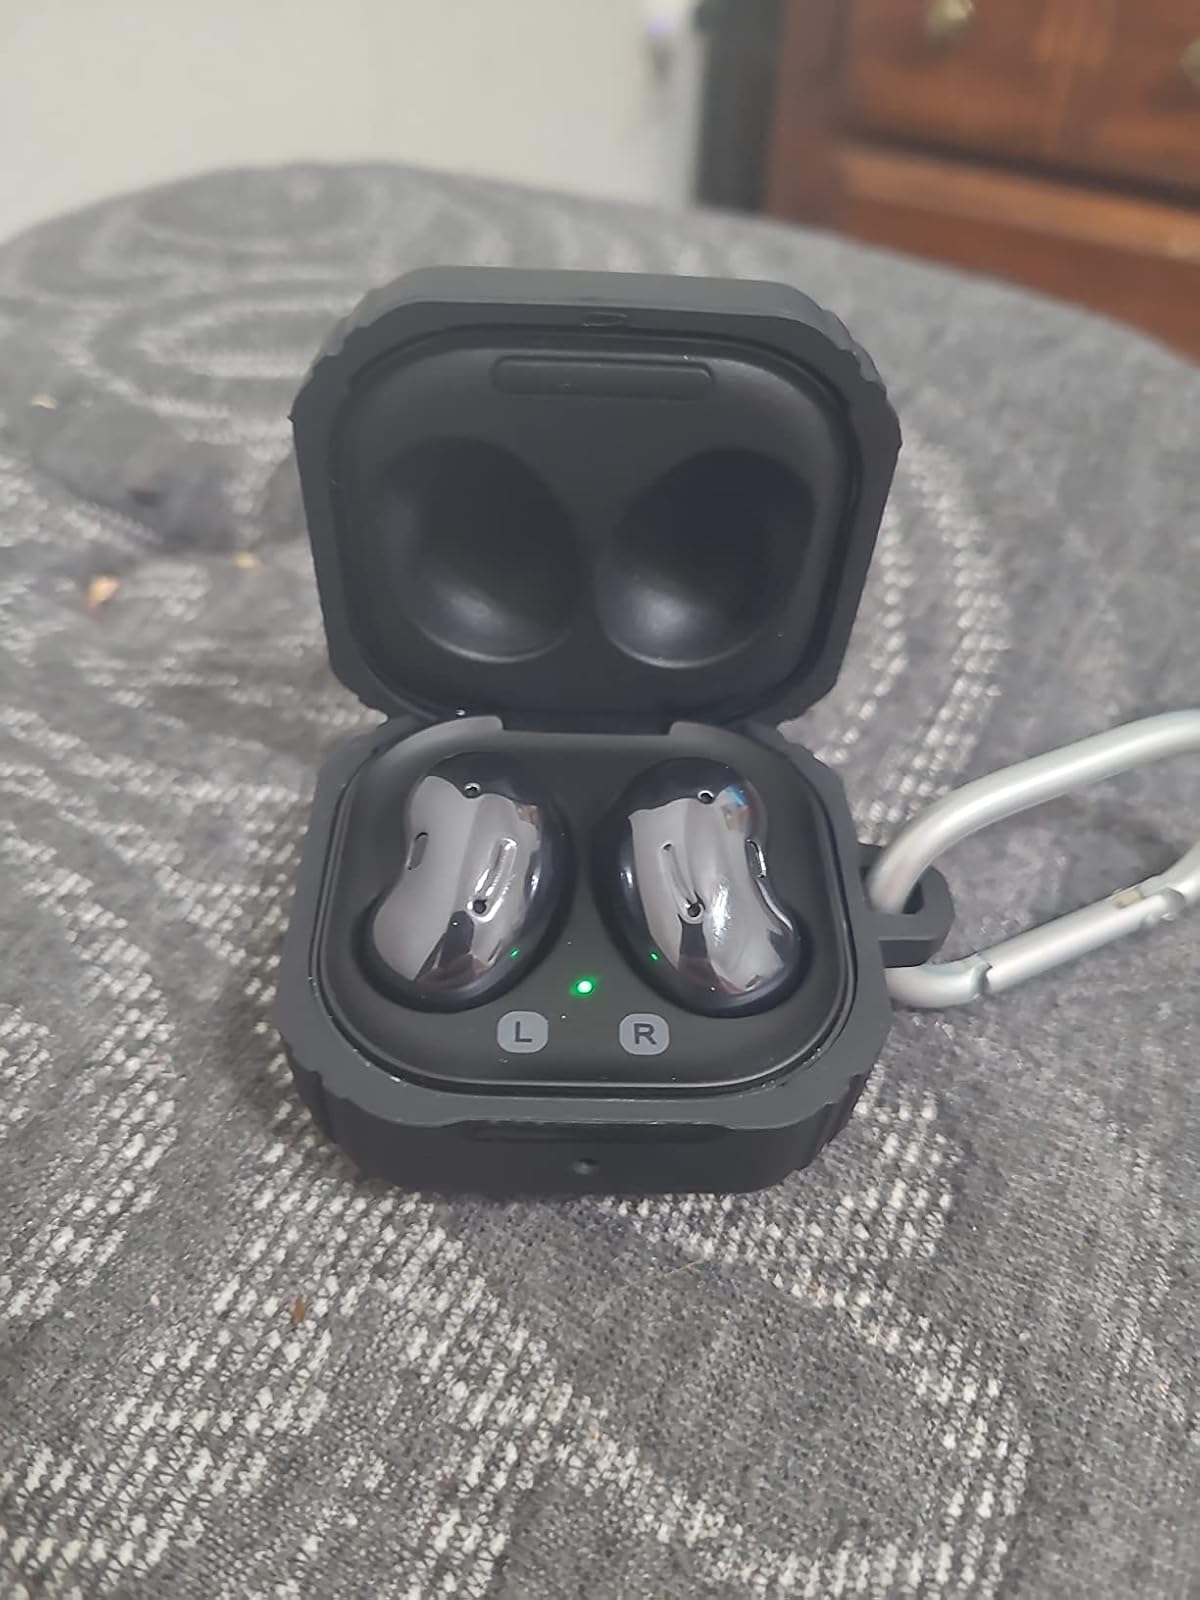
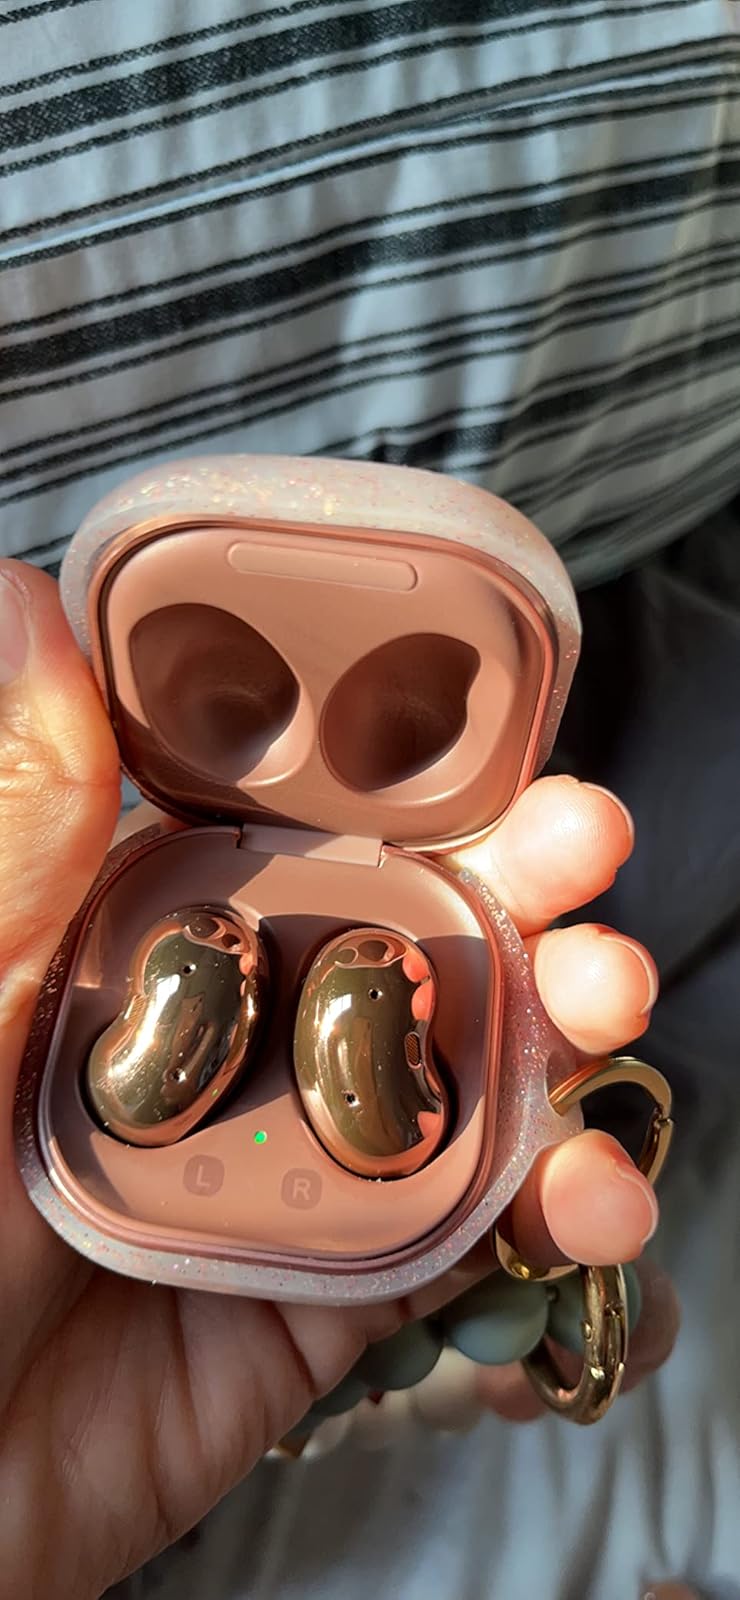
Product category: earbuds
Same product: no